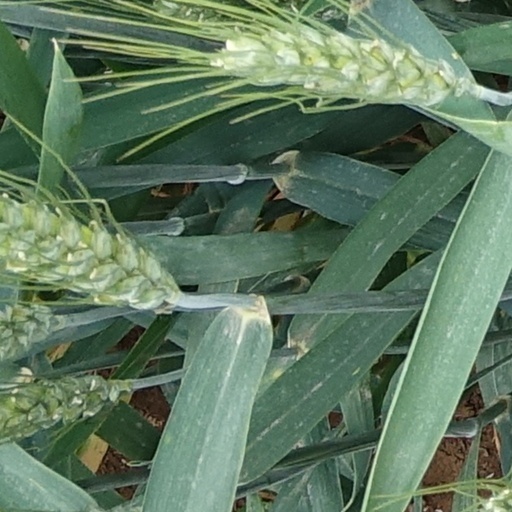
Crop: wheat